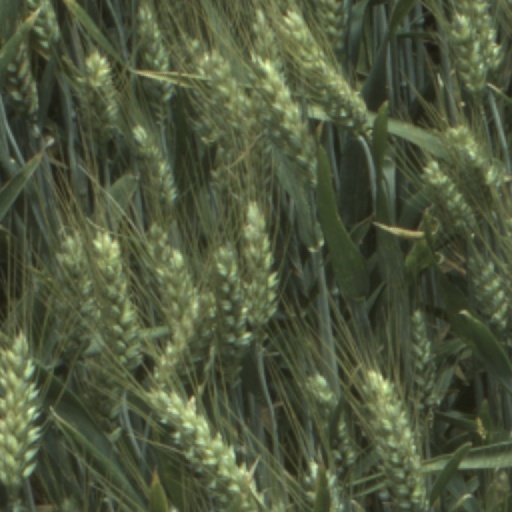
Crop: wheat